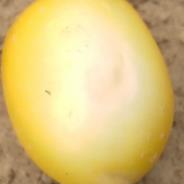
Crop: Tomato
Condition: sunburn-d